Domecy-sur-le-Vault

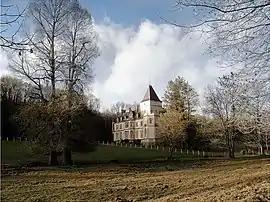
The chateau in Domecy-sur-le-Vault (2009)

Domecy-sur-le-Vault (literally "Domecy on the Vault") is a commune in the Yonne department in Bourgogne-Franche-Comté in north-central France.